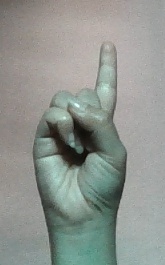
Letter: bb